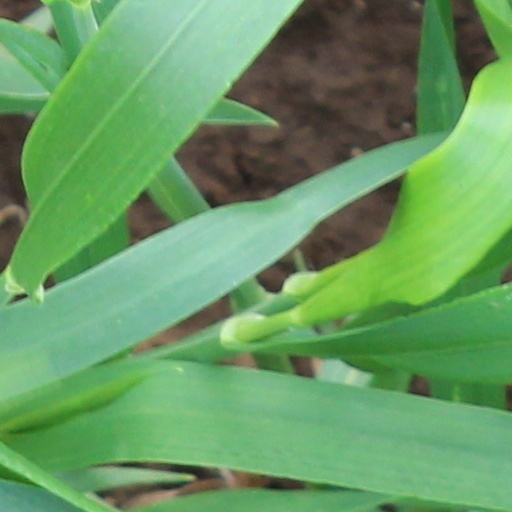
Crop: wheat